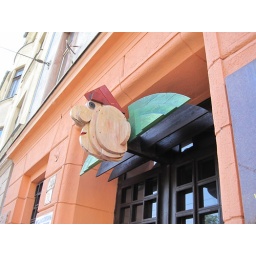
Fun sign over a door